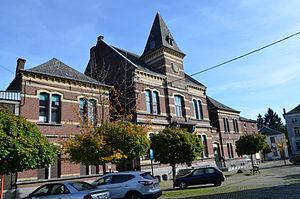
Couillet (Charleroi-Belgique) - Hôtel de Ville.
Couillet est une section de la ville belge de Charleroi située en Région wallonne dans la province de Hainaut.